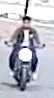
person-with-helmet: 0
person-without-helmet: 1